EPDM rubber

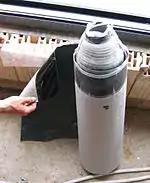
A roll of EPDM flashing with fleece on the back, used for waterproofing roofs

EPDM is stable towards fireproof hydraulic fluids, ketones, hot and cold water, and alkalis.